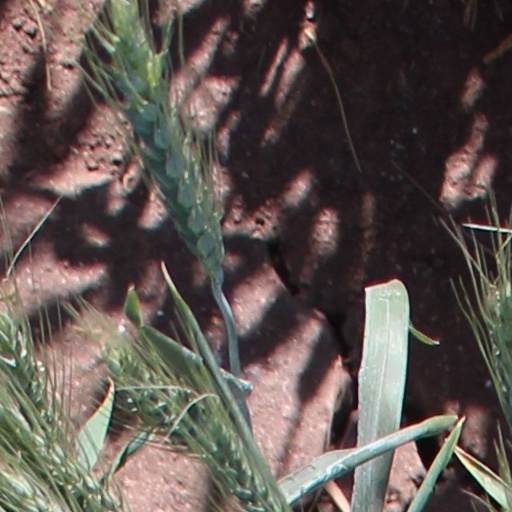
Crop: wheat